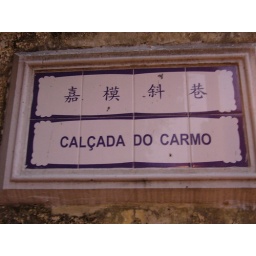
That's the street sign in macacu, all are named by proguese name